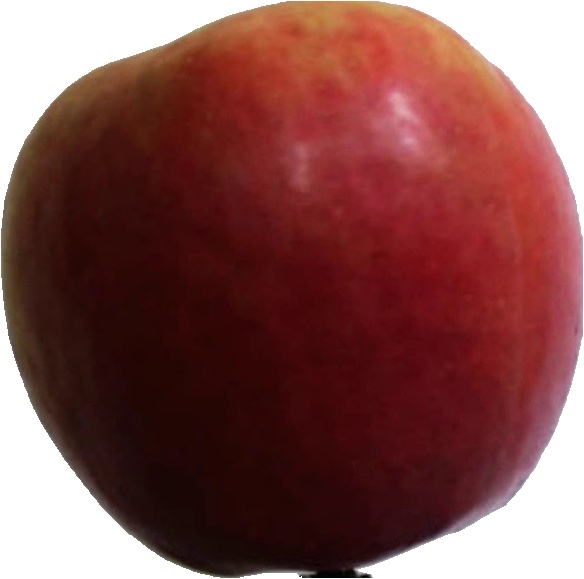
Label: apple_crimson_snow_1